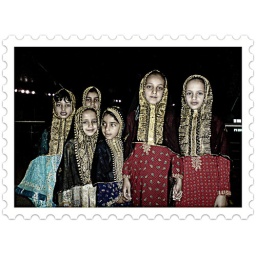
traditional clothes in Qatar for girls